QTCinderella

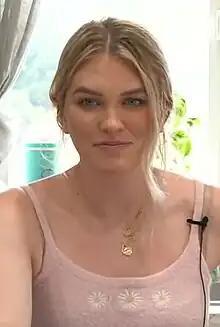
Blaire during a baking stream in 2022.

Two months later, on May 14, Blaire hosted "Twitch Rivals: QTCinderella's Sweet Showdown ft. Kitchen League", a baking competition featuring fellow creators Hasan Piker, Myth, Cyr, and Rich Campbell. On June 2, the talent management firm Loaded announced that they had signed Blaire. On June 5, Blaire hosted a Beyblade tournament, which featured 32 streamers competing in a double elimination bracket.